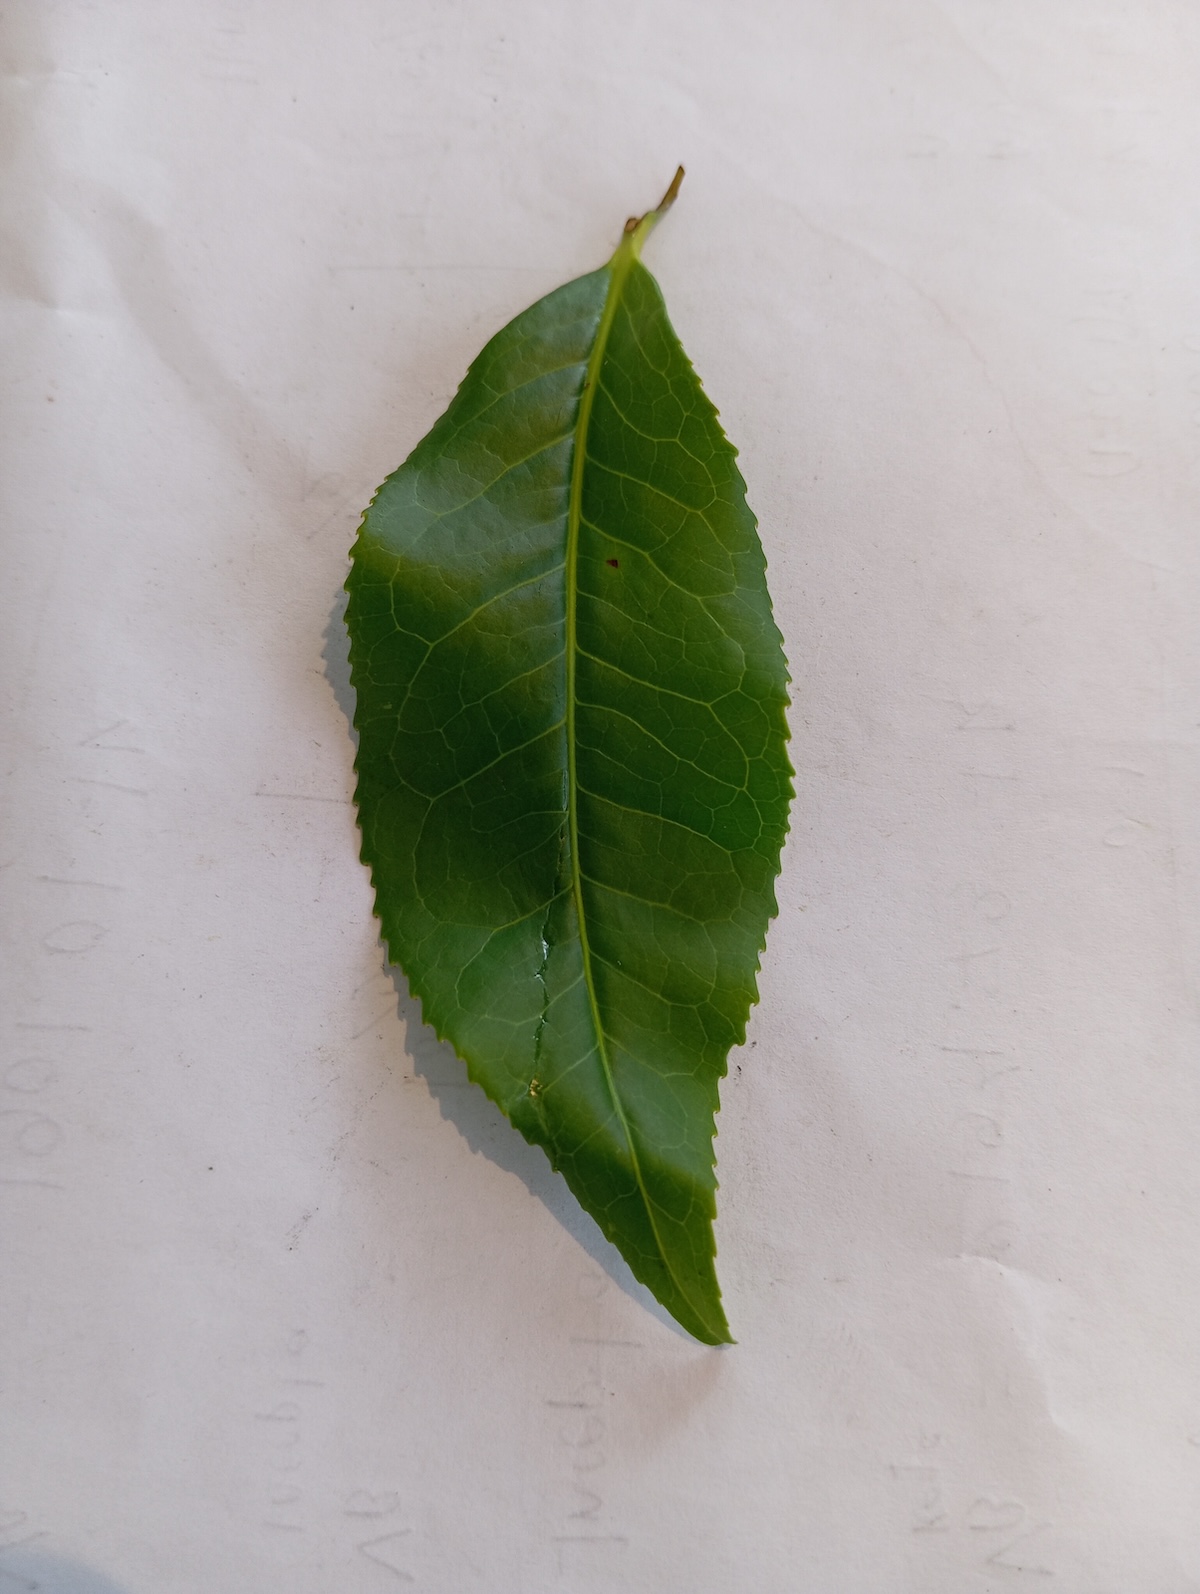
Label: Healthy leaf